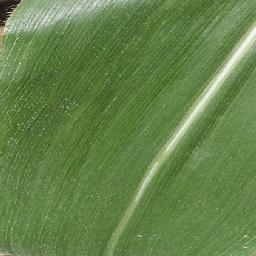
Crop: corn
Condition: (maize)_healthy